Réunion

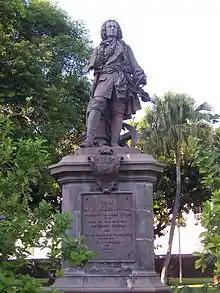
Statue of Mahé de La Bourdonnais in Saint-Denis

By the early 1600s, nominal Portuguese rule had left Santa Apolónia virtually untouched. The island was then occupied by France and administered from Port Louis, Mauritius. Although the first French claims date from 1638, when and Salomon Goubert visited in June 1638, the island was officially claimed by of France in 1642, when he deported a dozen French mutineers to the island from Madagascar.